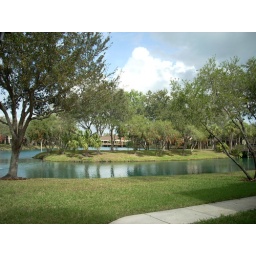
The island in the lake behind our building